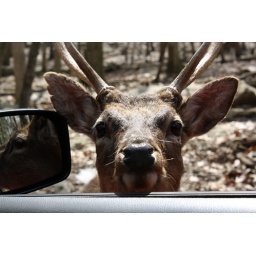
A deer peeks in my car window while driving through Harmony Safari Park in New Hope, AL.